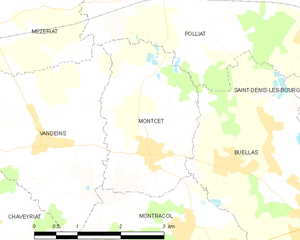
Carte des communes françaises: Montcet